Diapleuridae

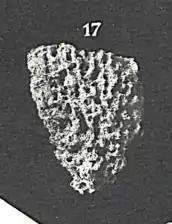
A photo of ""Diapleura maasi"" ("Scleroplegma lanterna") taken by Dr. Ijima (1927)

"Scleroplegma" is a benthic organism, living on the seafloor between about 204 and 585 meters in depth. The individual sponge is roughly 30mm in height and 25mm in width, with a "glassy" silica skeleton. Like all sponges, diapleurids are suspension feeders, primarily feeding on plankton and other suspended materials.